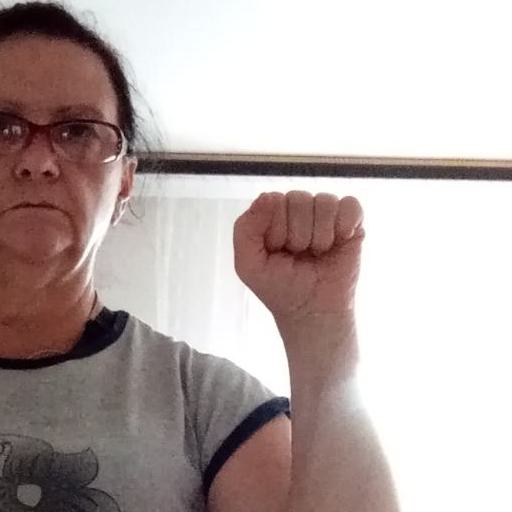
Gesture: fist